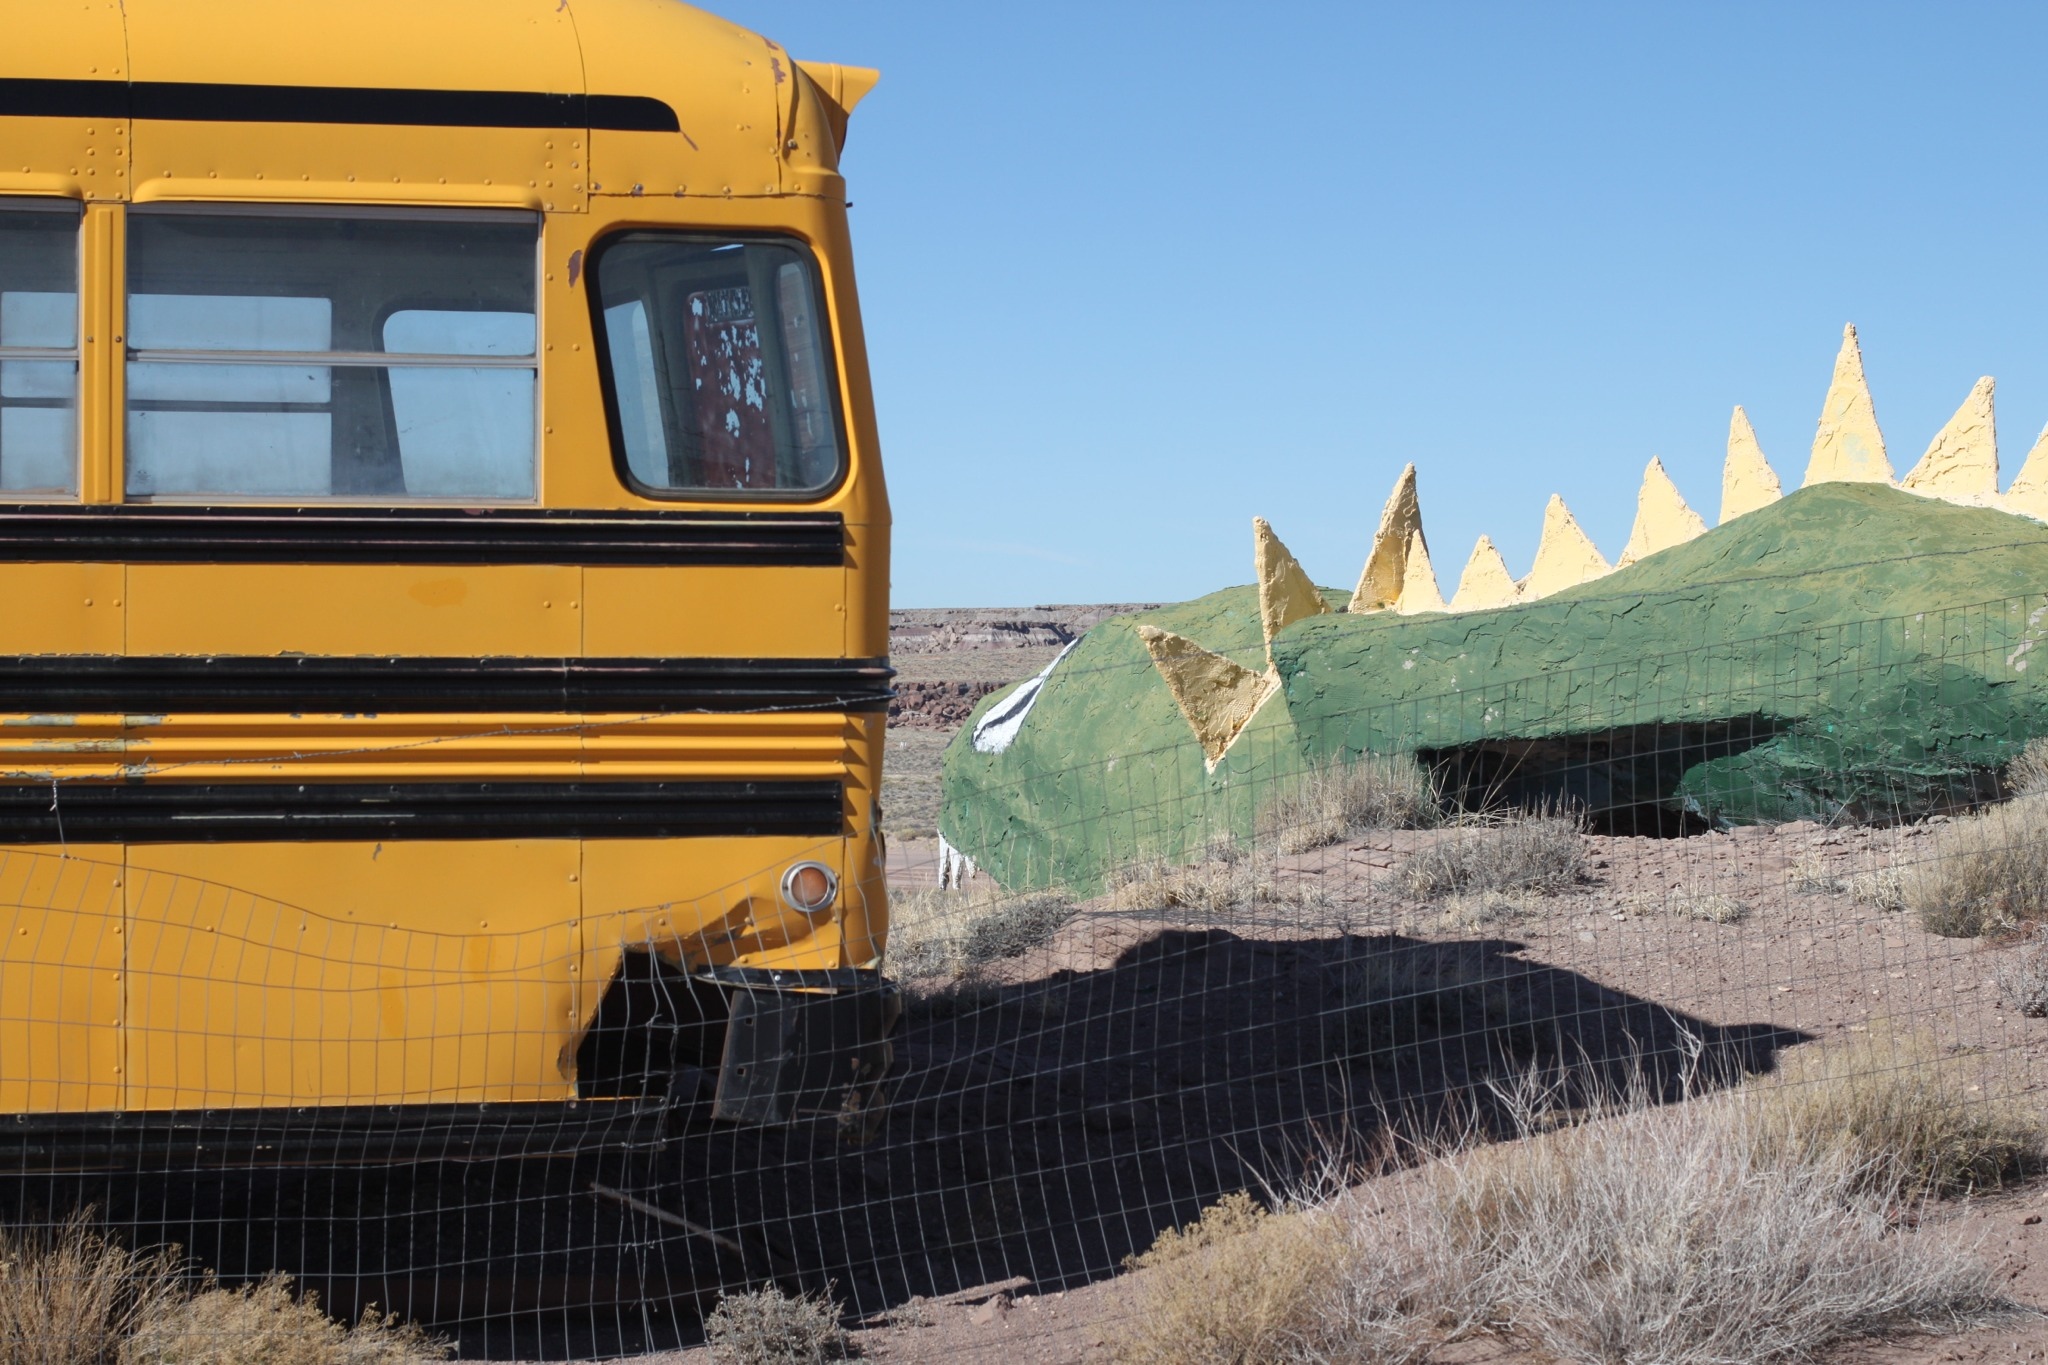
train, transport, vehicle, locomotive, land vehicle